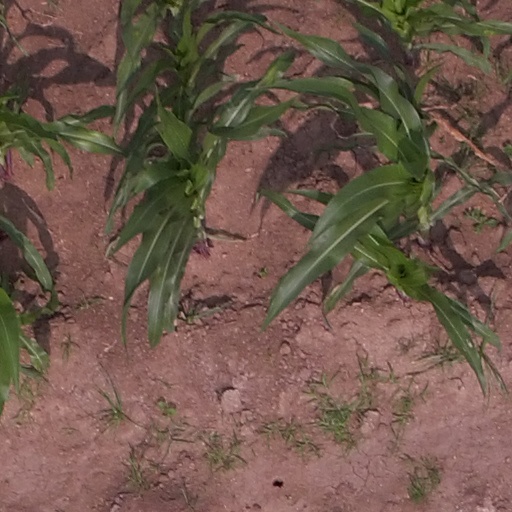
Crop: maize; corn